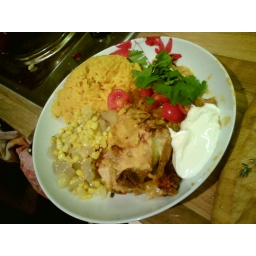
Meal cooked by Julia: Tomatillo and chicken enchilladas with yellow rice, caramelised corn and sour cream. This was seriously delicious.